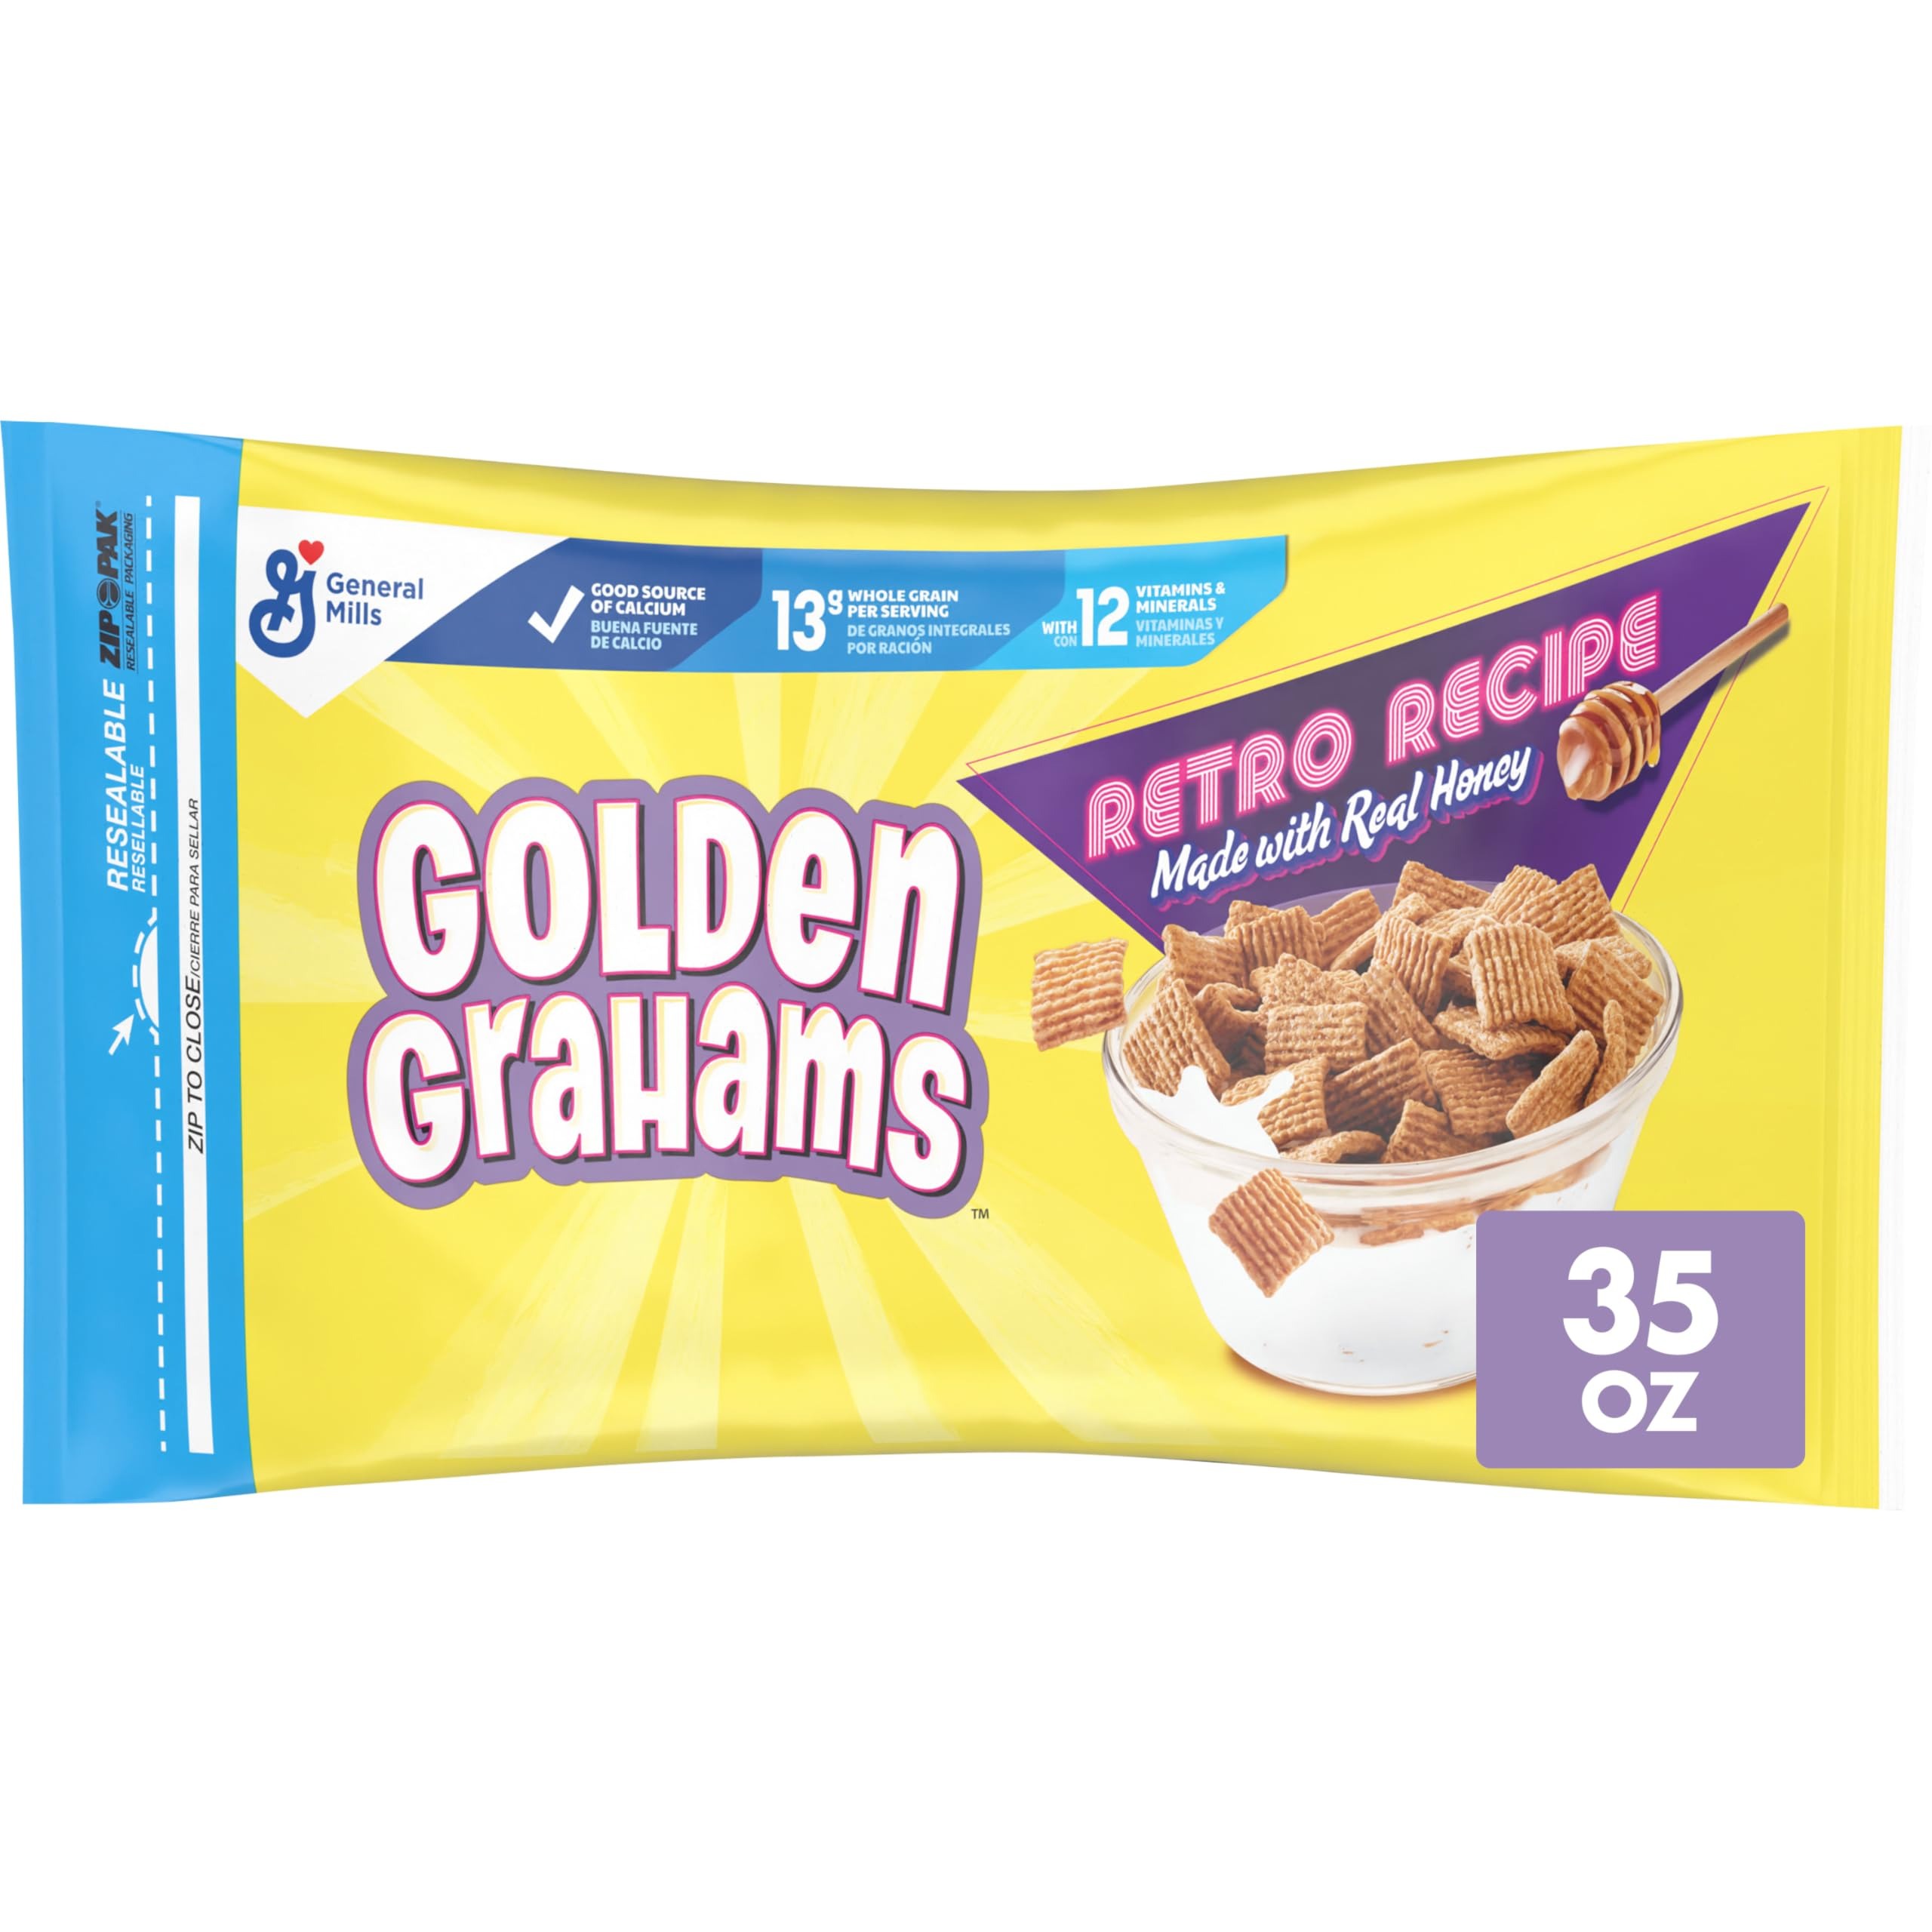
Item Name: Golden Grahams Breakfast Cereal, Graham Cracker Taste, Made with Whole Grain, Value Bag, 35 oz
Bullet Point 1: CEREAL FOR KIDS OR ADULTS: Enjoy crispy, delicious graham squares, ideal for adults and kids; A perfect pantry staple
Bullet Point 2: GRAHAM CRACKER TASTE: A family favorite, every bowl of this ready to eat cereal tastes like the irresistible pairing of graham crackers and milk from childhood
Bullet Point 3: WHOLE GRAIN: Each serving of this cold cereal provides 14g whole grain (at least 48g recommended daily), 12 vitamins and minerals, and has a good source of calcium
Bullet Point 4: BREAKFAST ADDITION OR SNACK: Serve this cereal for kids as part of a quick breakfast; Add some to homemade kids snacks such as cereal bars recipes, trail mix, and other on the go treats
Bullet Point 5: CONTAINS: One plastic bag of crunchy Golden Grahams Breakfast Cereal, Graham Cracker Taste, Value Bag, 35 oz; Perfect for instant snacking, or a part of breakfast and meals
Value: 35.0
Unit: Ounce

Price: 6.03